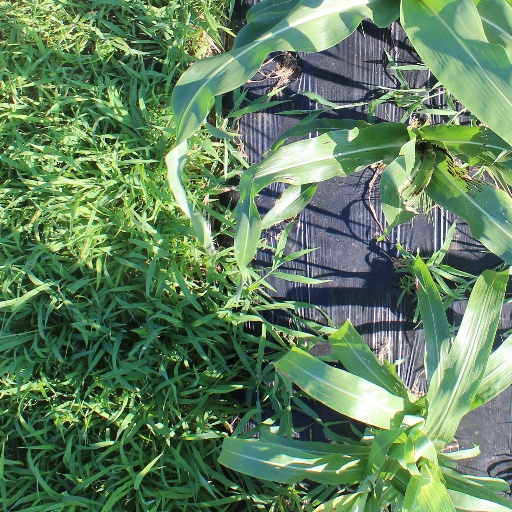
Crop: sorghum